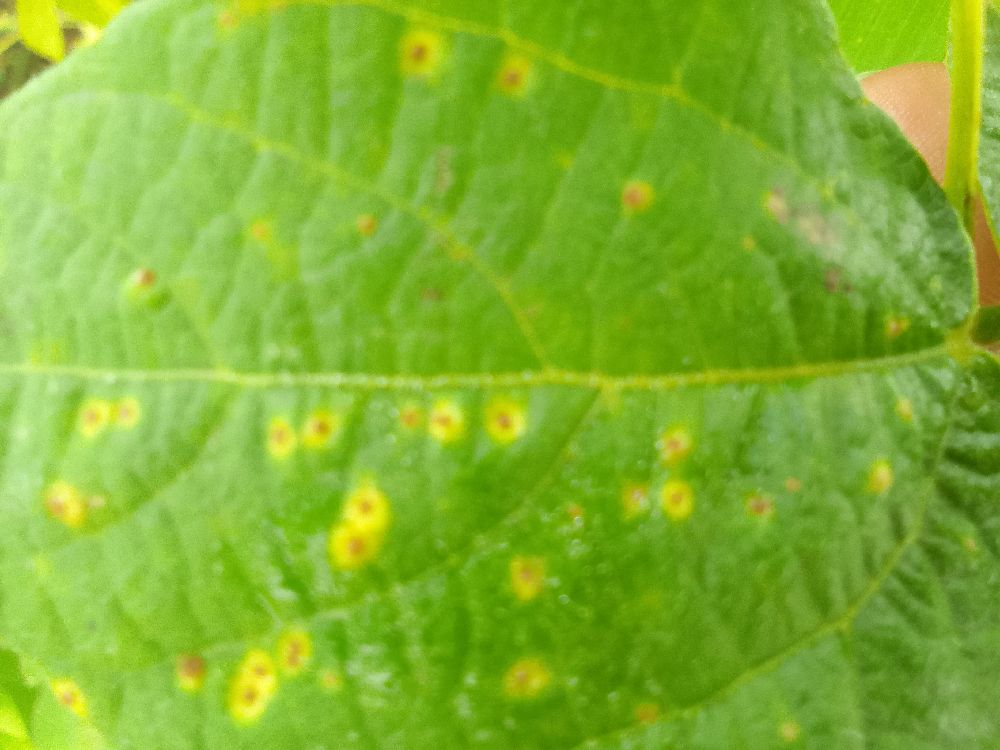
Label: rust